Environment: real
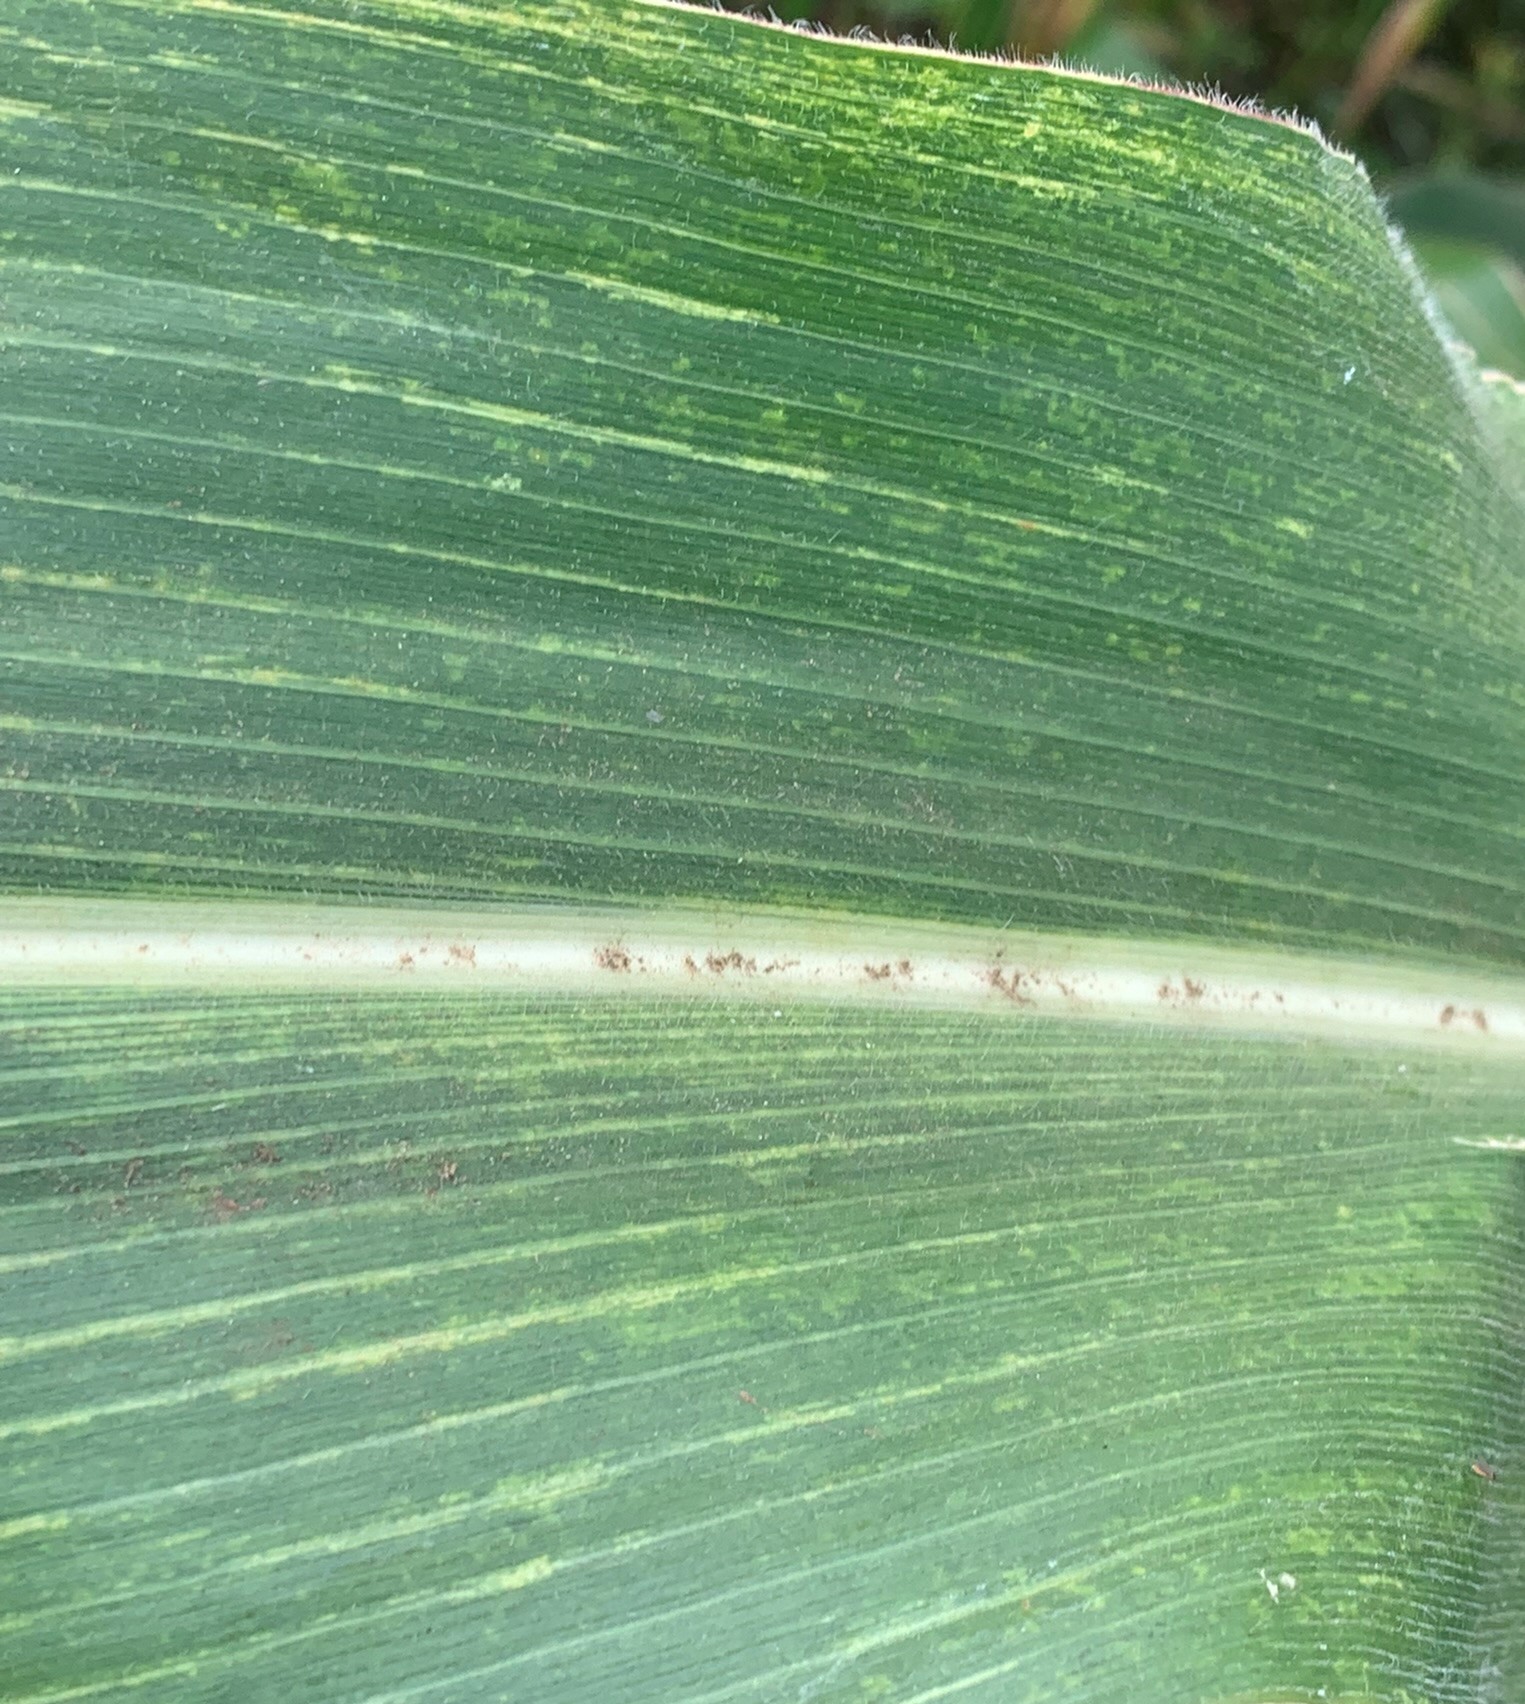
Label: lethal_necrosis